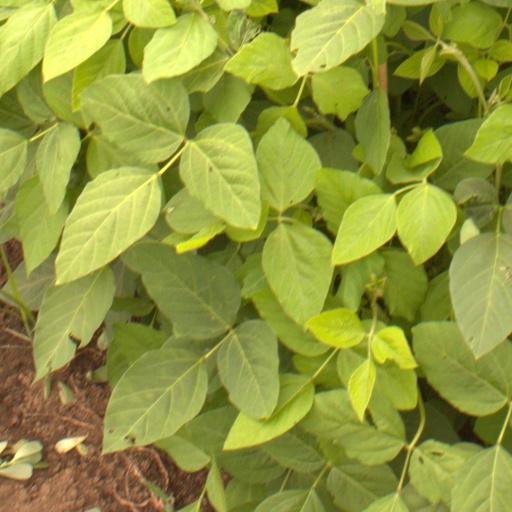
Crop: soybean